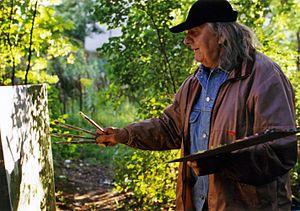
Edgars Vinters est un peintre paysagiste letton.